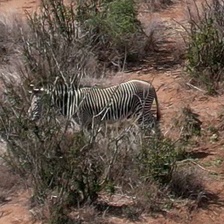
Pose orientation: left